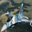
Label: airplane